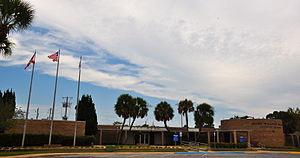
La ville de Fort Walton Beach est située dans le comté d'Okaloosa, dans l’État de Floride, aux États-Unis.